Dave McColl

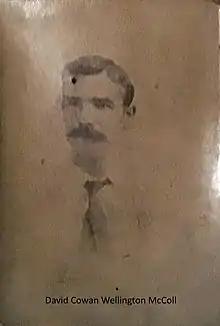

David Cowan Wellington McColl (29 January 1876 – 30 September 1946) was an Australian rules footballer who played with South Melbourne in the Victorian Football League (VFL).